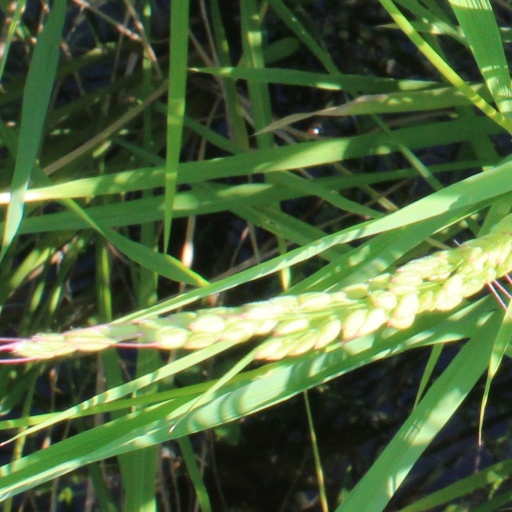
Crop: rice